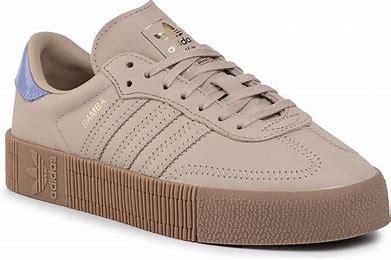
Brand: Adidas
Model: Sambarose